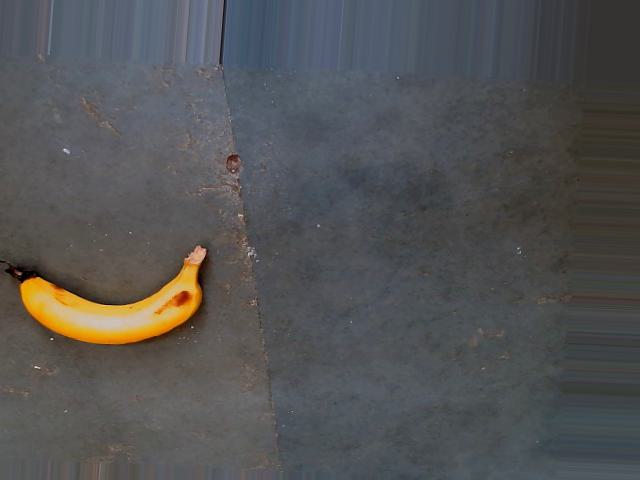
Label: Ripe_Banana